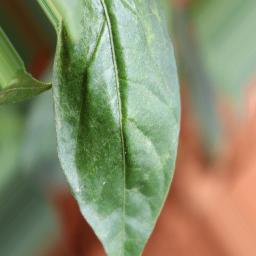
Label: healthy